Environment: real
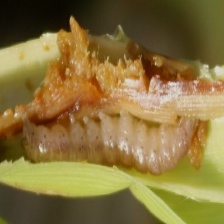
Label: fall_armyworm